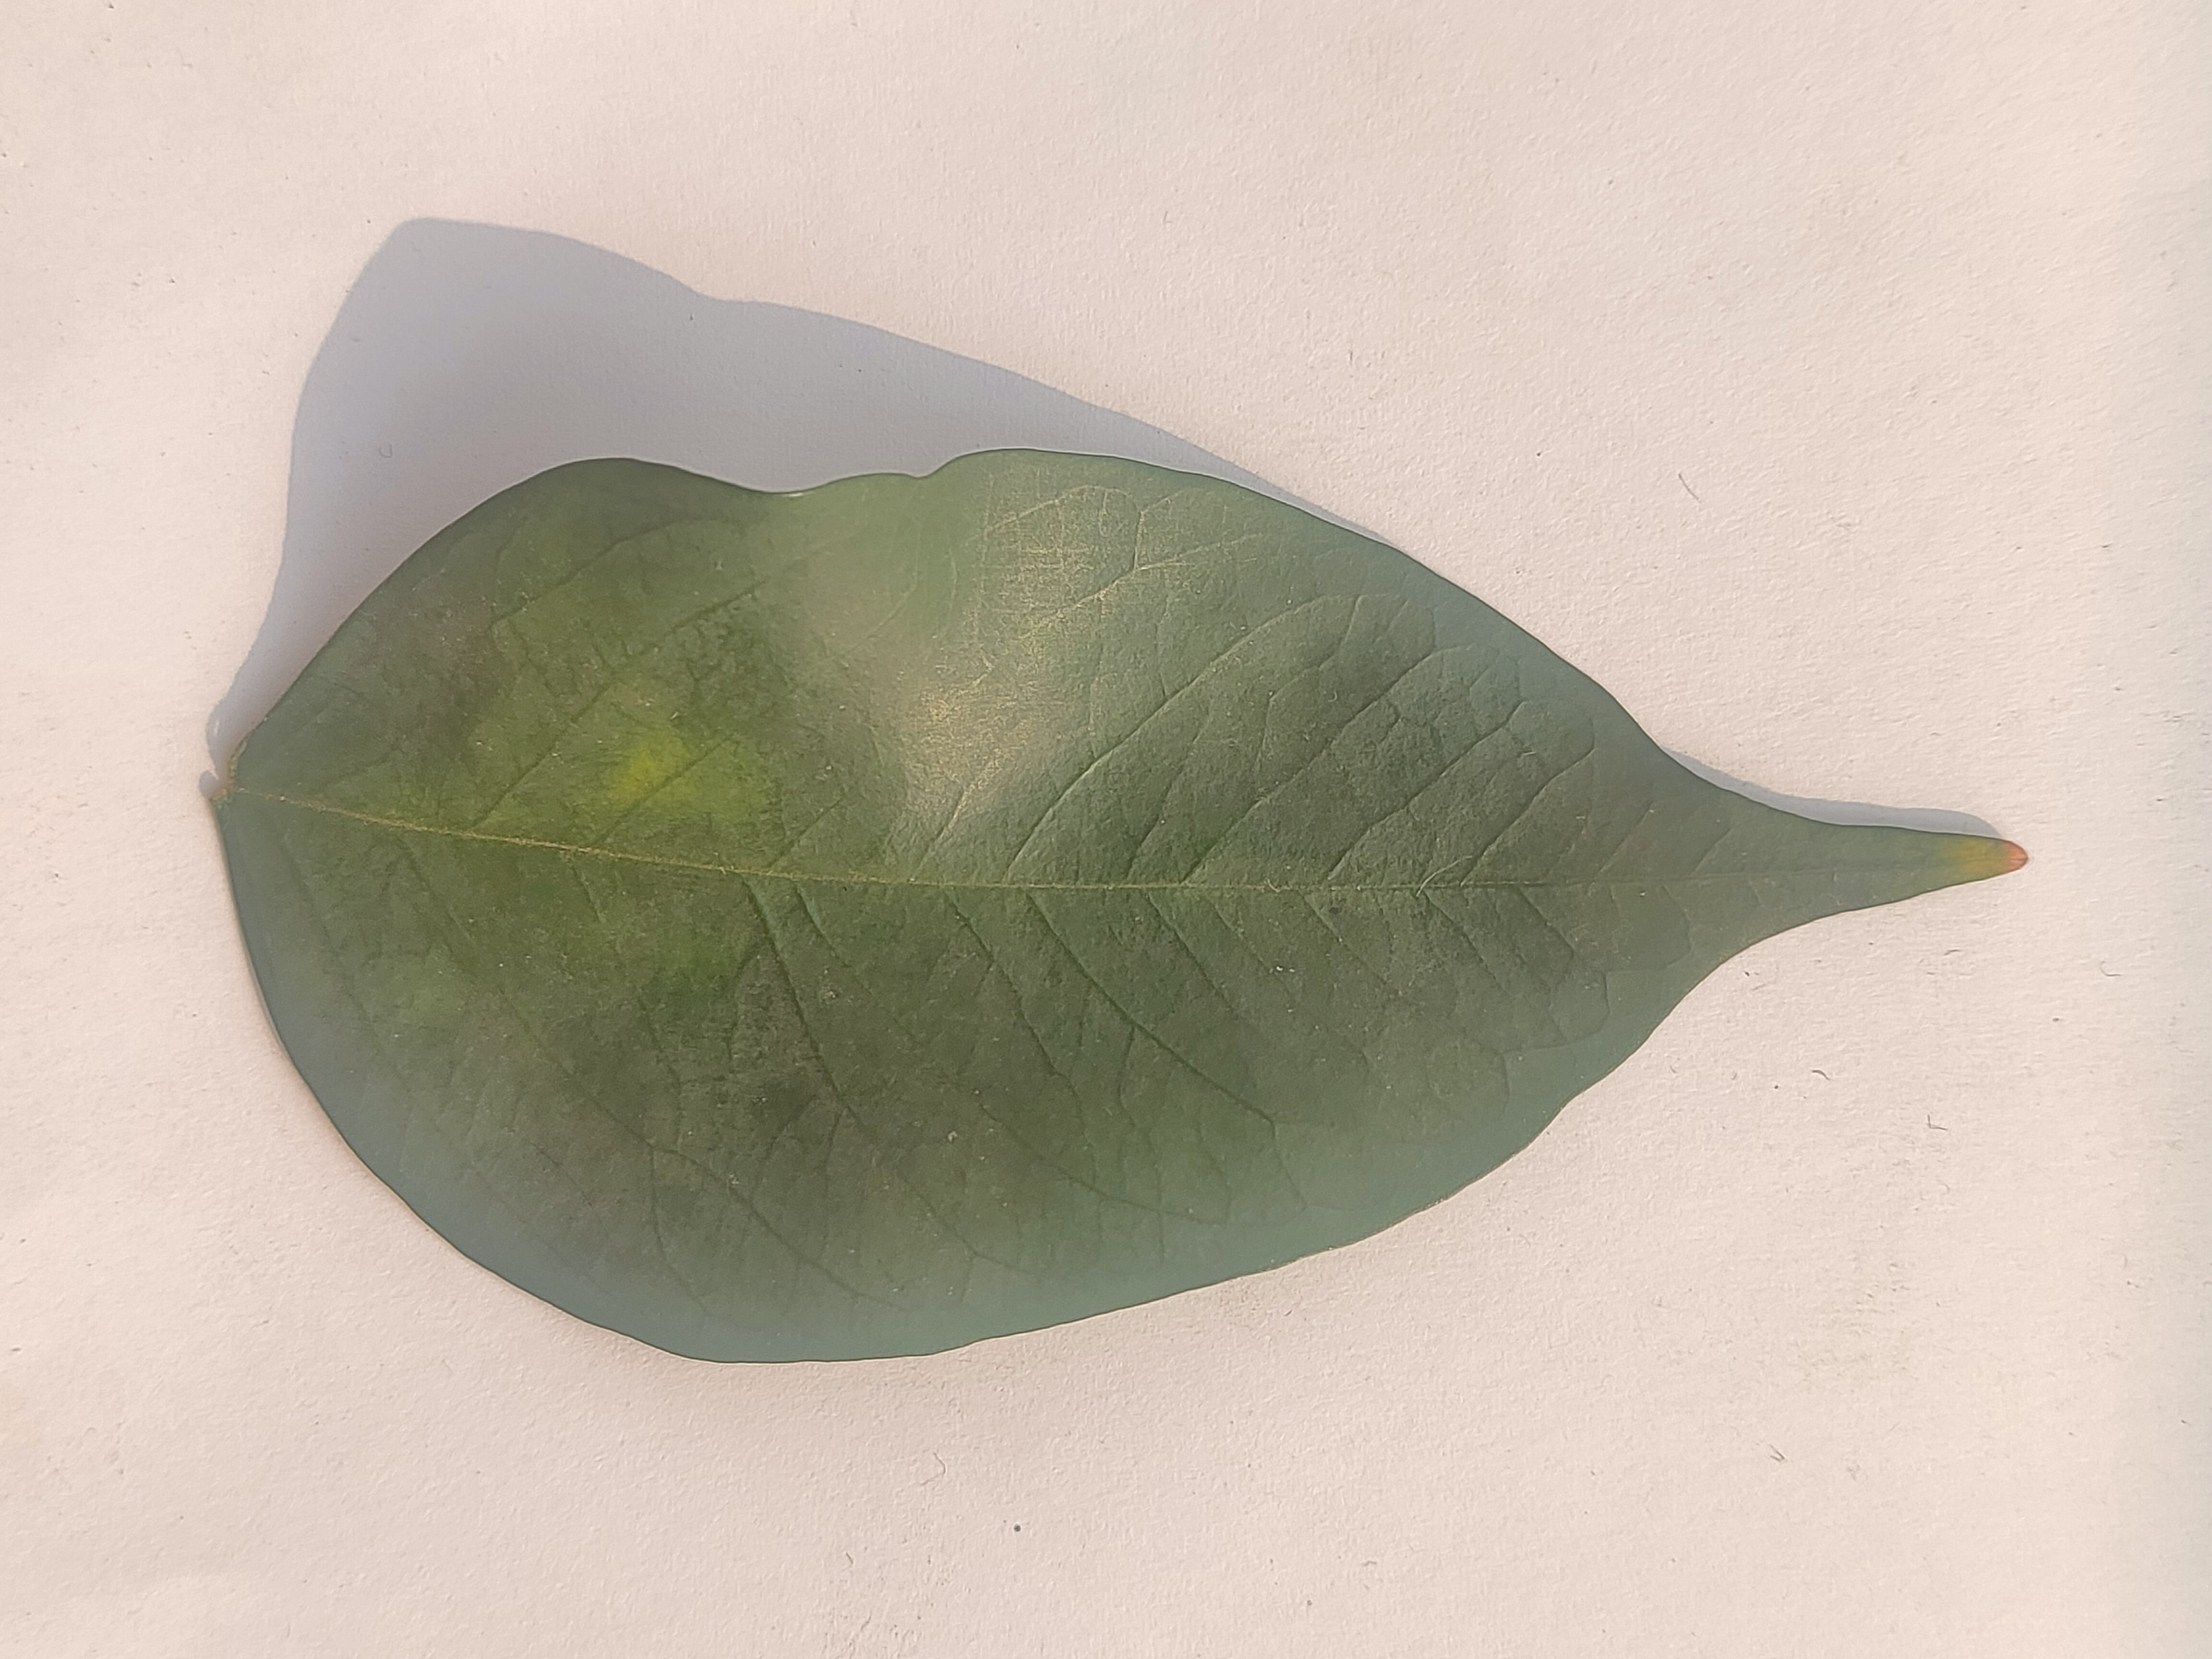
Leaf variety: Star Fruit